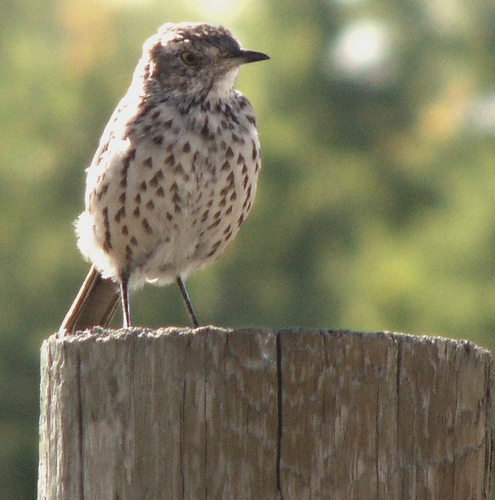
the fluffy bird is mostly a light tan with darker brown triagles thoughout its brest, the tail is the same darker brown and the head is a mixture of the brown and tan.
bird has brown body feathers, white breast feathers and black beak
this white bird has patches of brown feathers down its breast and belly, a brownish-grey head and a short pointy beak.
the bird is a cream color, with a small brown head, and small brown flecks all throughout the belly and throat.
a bird with a small pointed bill and a spotted brown and whtie breast.
this bird has a belly that is spotted black and white and a long tail
this bird has wings that are brown and has a spotted belly
this particular bird has a belly that is tan with black spots
this small bird has a black bill and a belly and wings which are white but flecked with black.
this bird has a light colored belly with brown spots and a short beak.
Species: Sage Thrasher